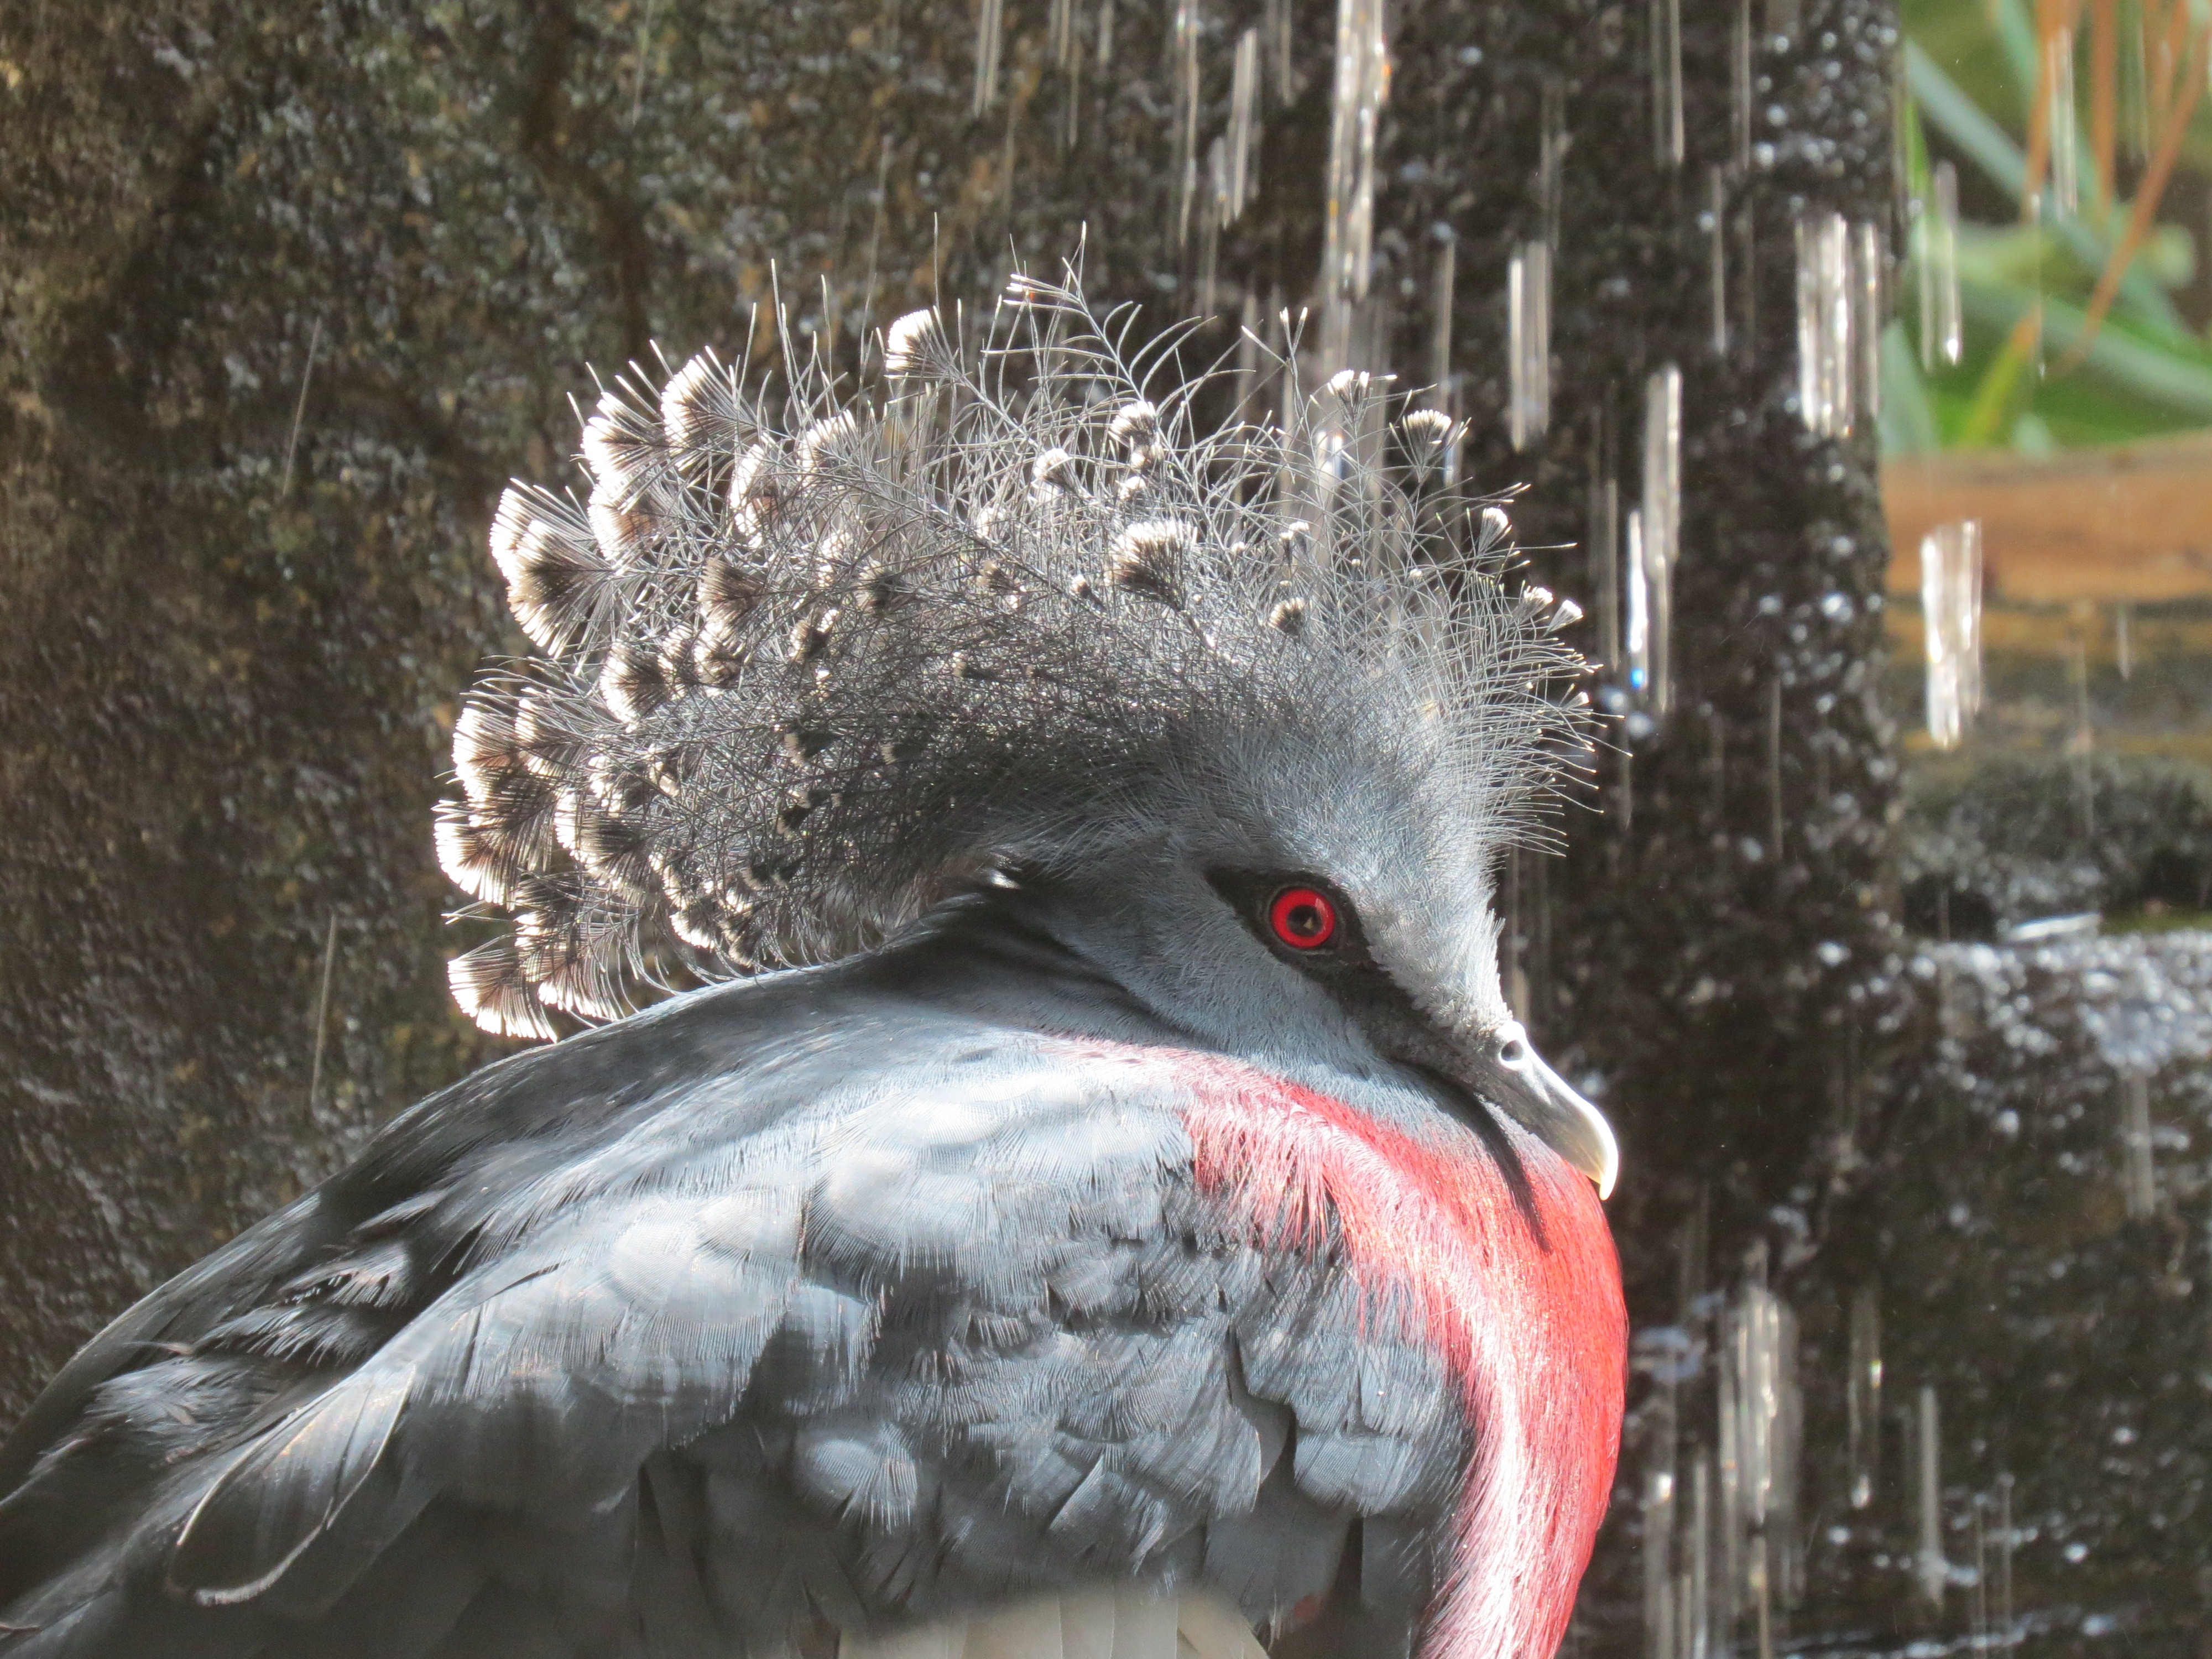
forest, outdoor, branch, bird, wing, animal, wildlife, wild, environment, zoo, beak, biology, flight, fowl, avian, fauna, stork, eco, ecology, ornithology, outdoors, zoology, feathers, rainforest, vertebrate, creature, conservation, exotic, birdwatching, observation, habitat, species, water bird, rare, safari, migratory, ecological, ciconiiformes, victoria crowned pigeon